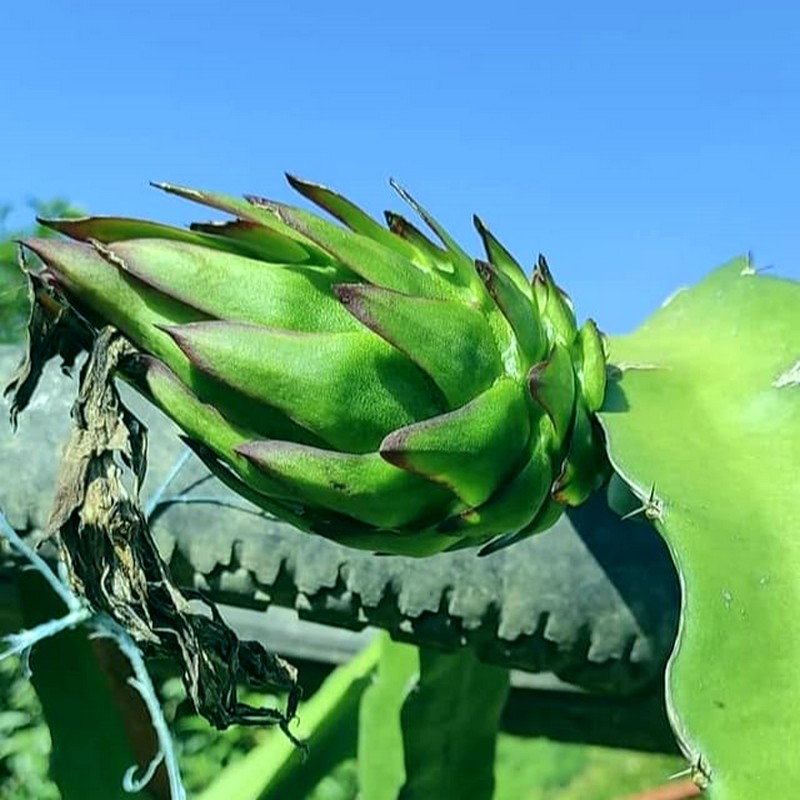
Label: Immature Dragon Fruit